Greta Hodgkinson

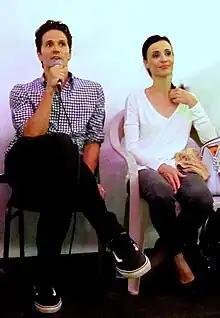
Dancer and choreographer Guillaume Côté and his Muse, "prima ballerina" Greta Hodgkinson, at the chat following the premiere of Guillaume Côté's "Crypto" at Festival des Arts de Saint-Sauveur on July 31, 2019.

Greta Hodgkinson has had numerous roles created for her by the most influential choreographers of the 20th and 21st century. She enjoyed a "close creative symbiosis" with choreographer and former Artistic Director of The National Ballet of Canada, James Kudelka. He created the sensuous summer section of his 1997 abstract ballet, "The Four Seasons", expressly for Hodgkinson, and considered her a muse. As such, she helped create many of the lead roles in works that are now a part of The National Ballet of Canada's permanent repertoire, among them "Swan Lake", "The Nutcracker", and "The Firebird".